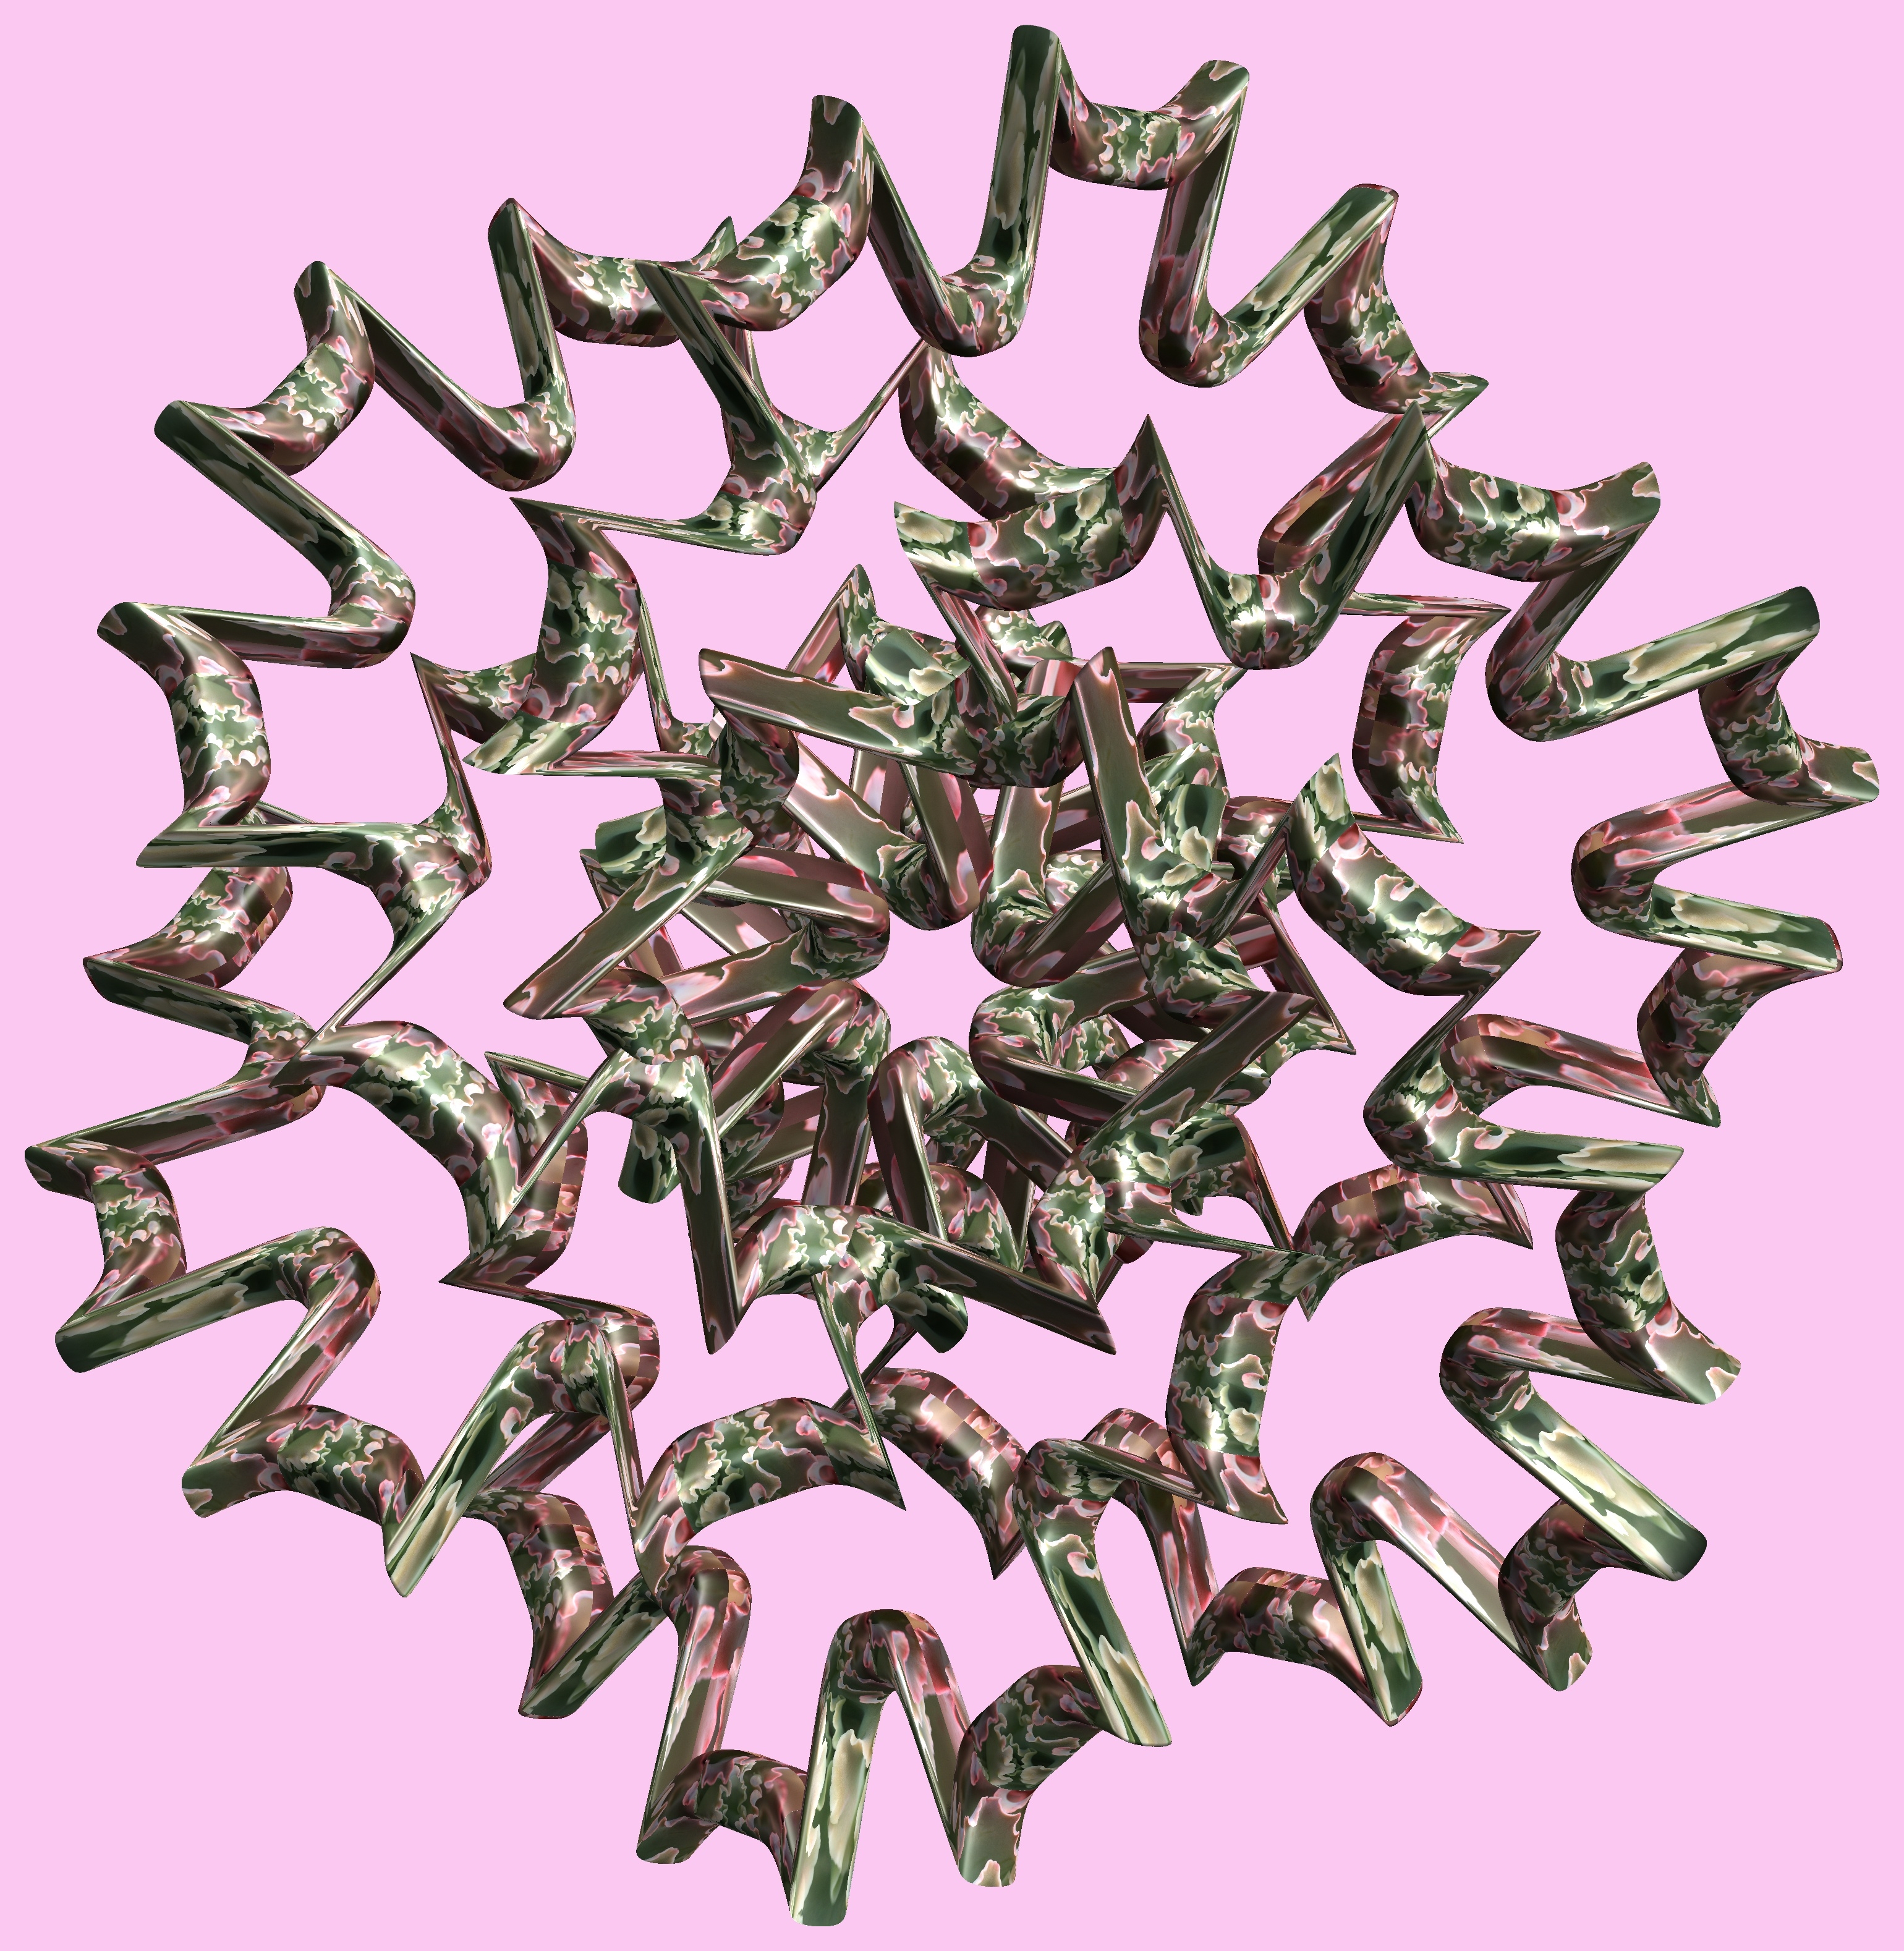
branch, structure, texture, flower, pattern, lighting, figure, illustration, design, symmetry, light fixture, 3d, graphic, chandelier, torus, mathematica, cg, parametricplot3d, code, program, algorithm, abstruct, mapping